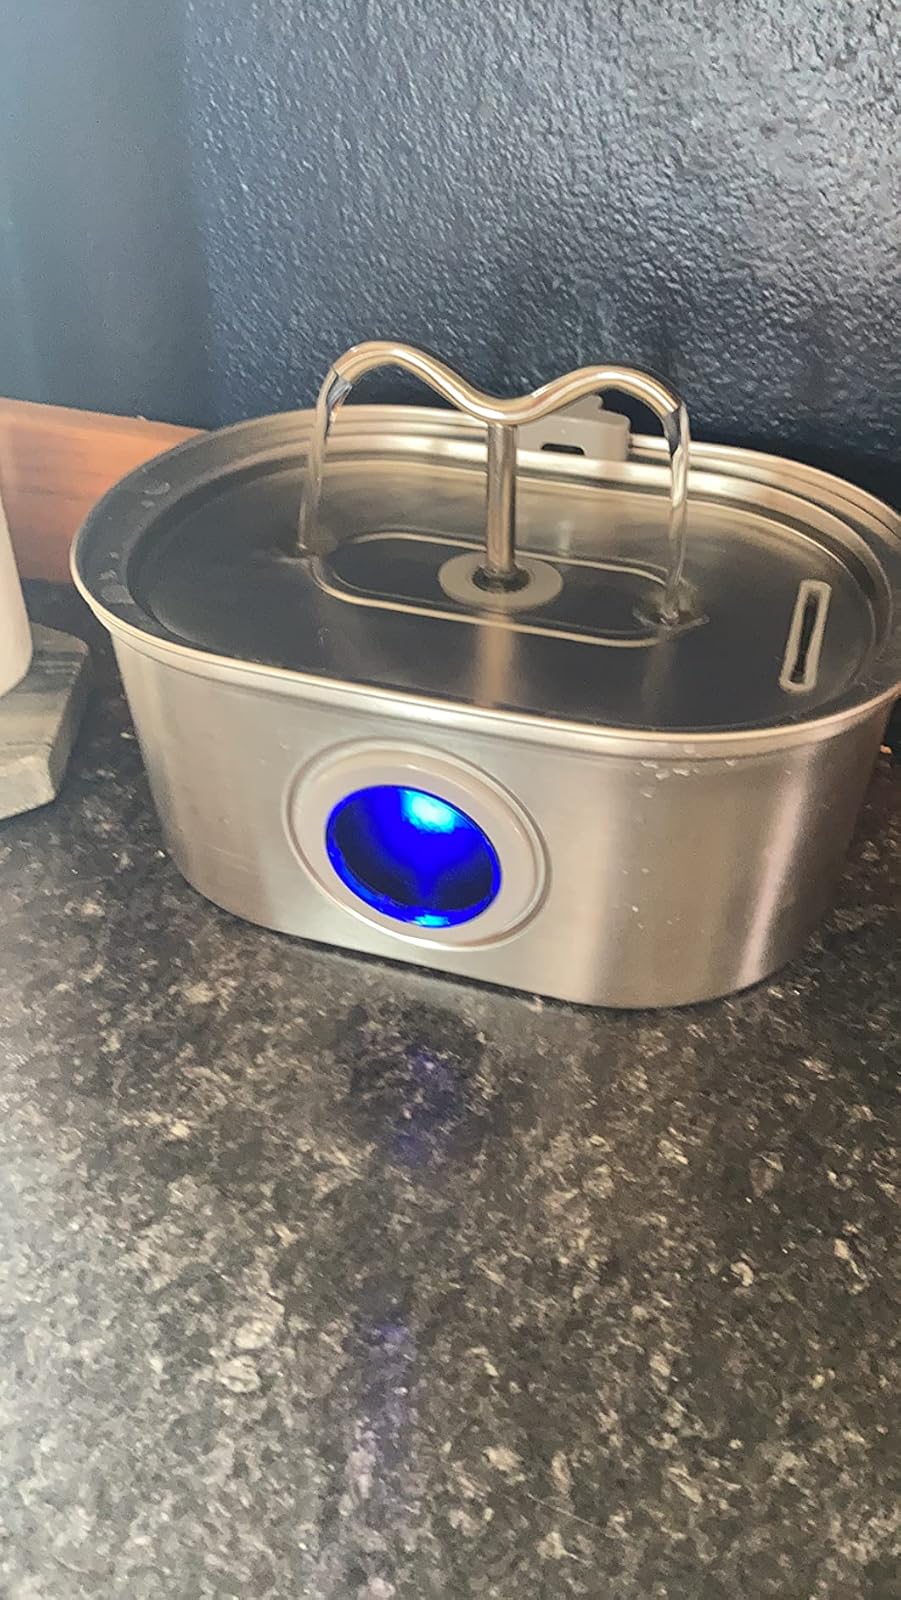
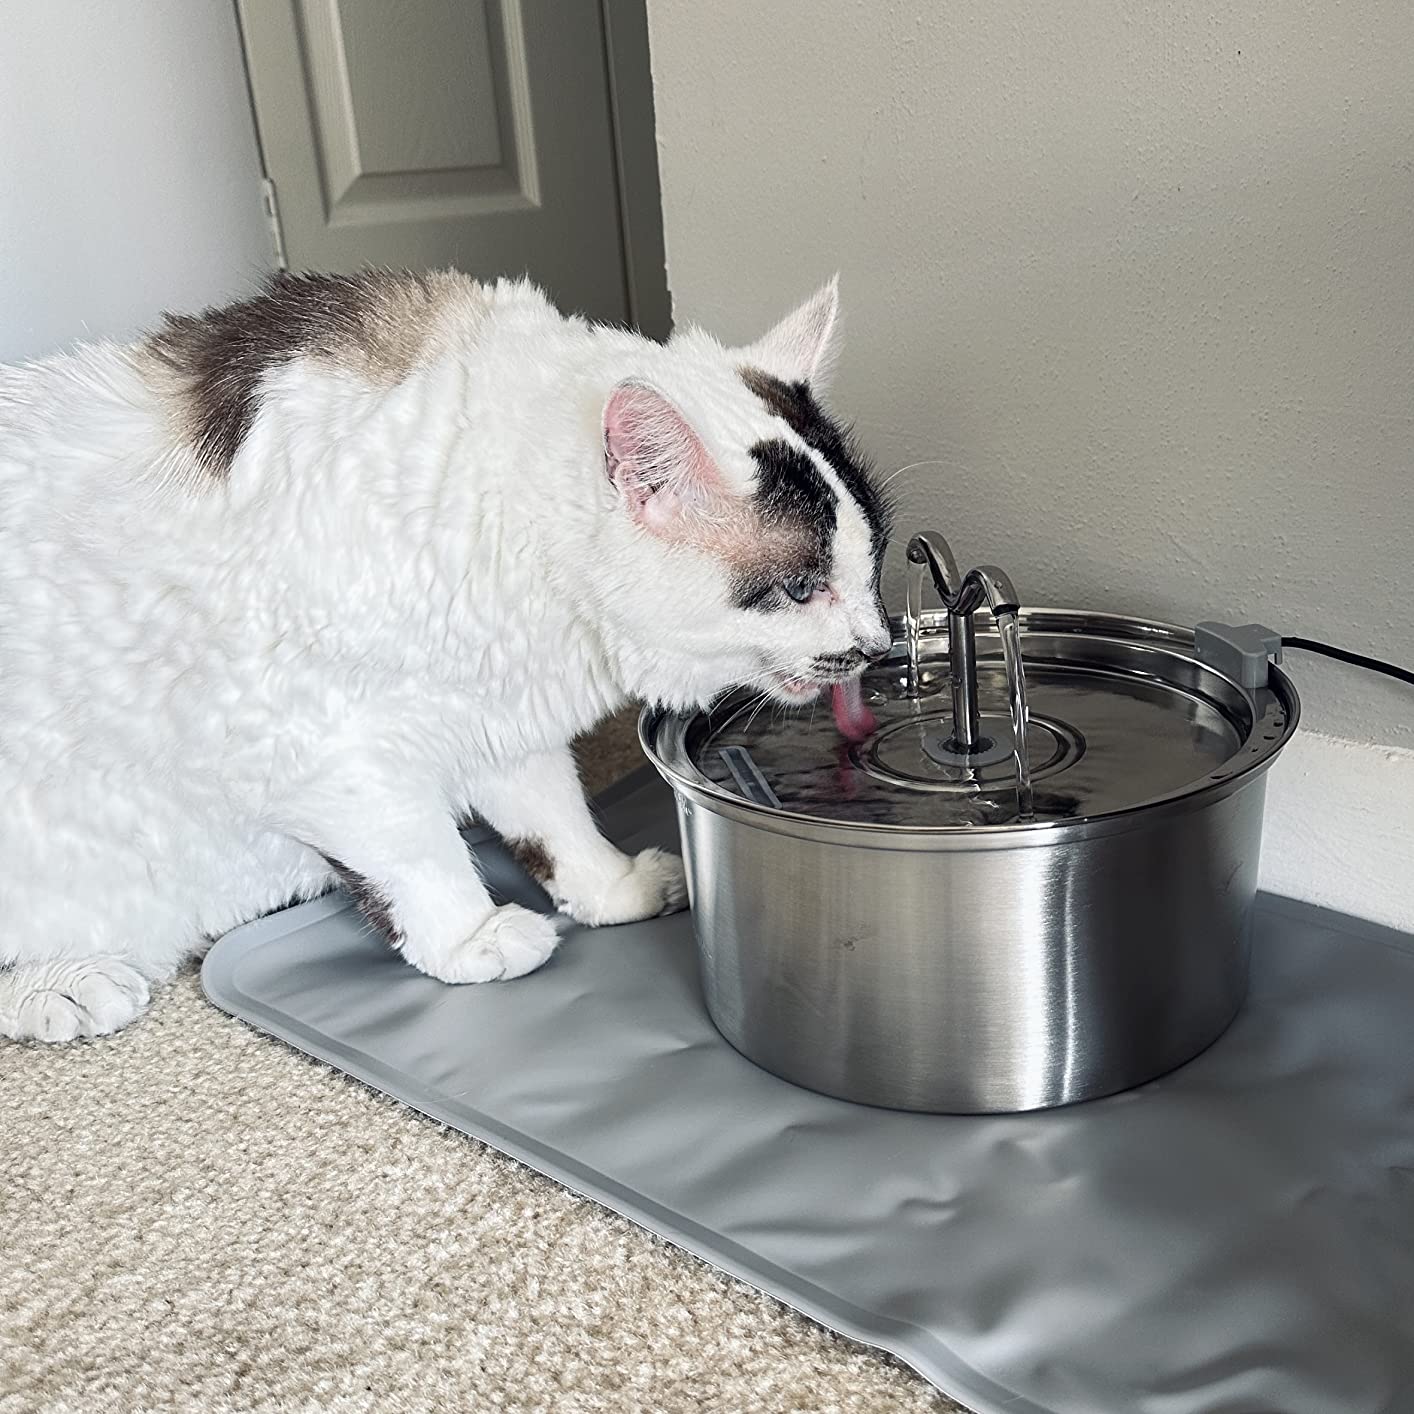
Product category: items_bowl
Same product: no